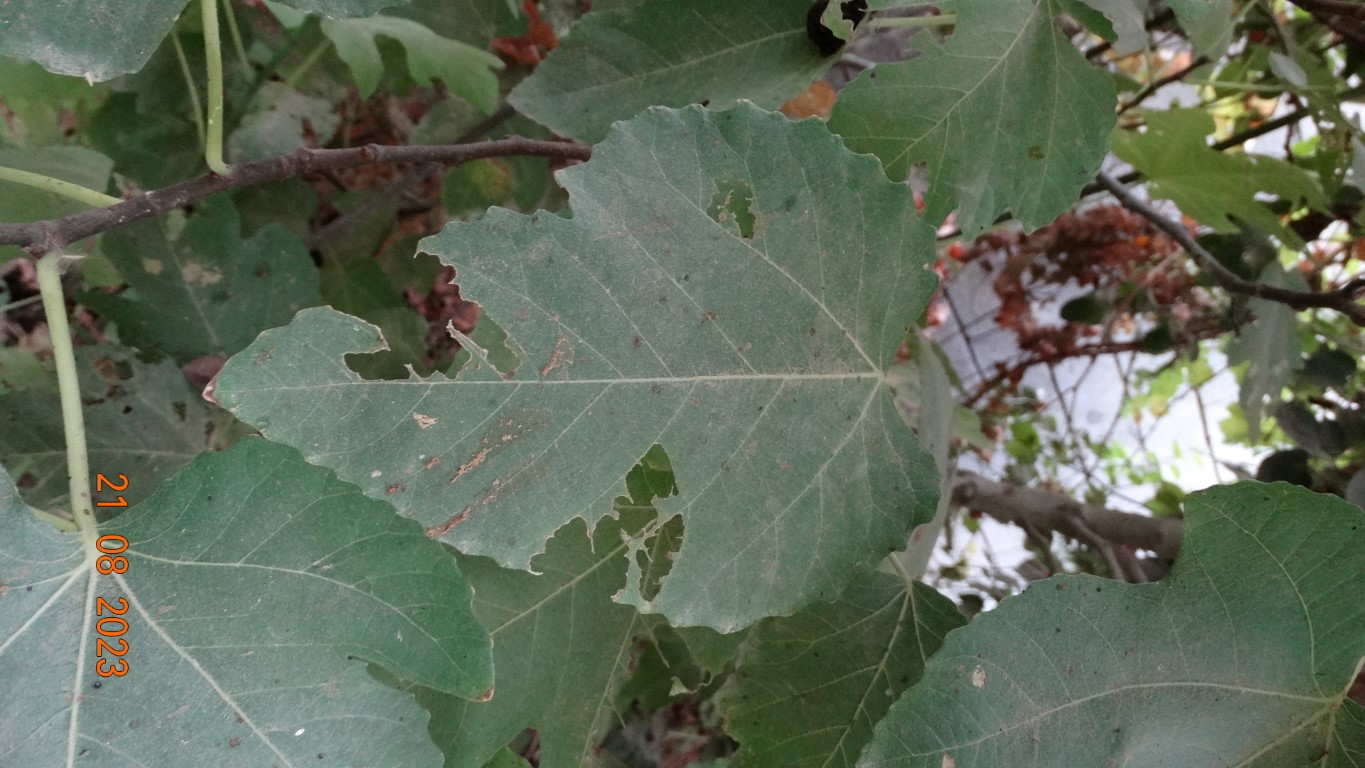
Label: infected